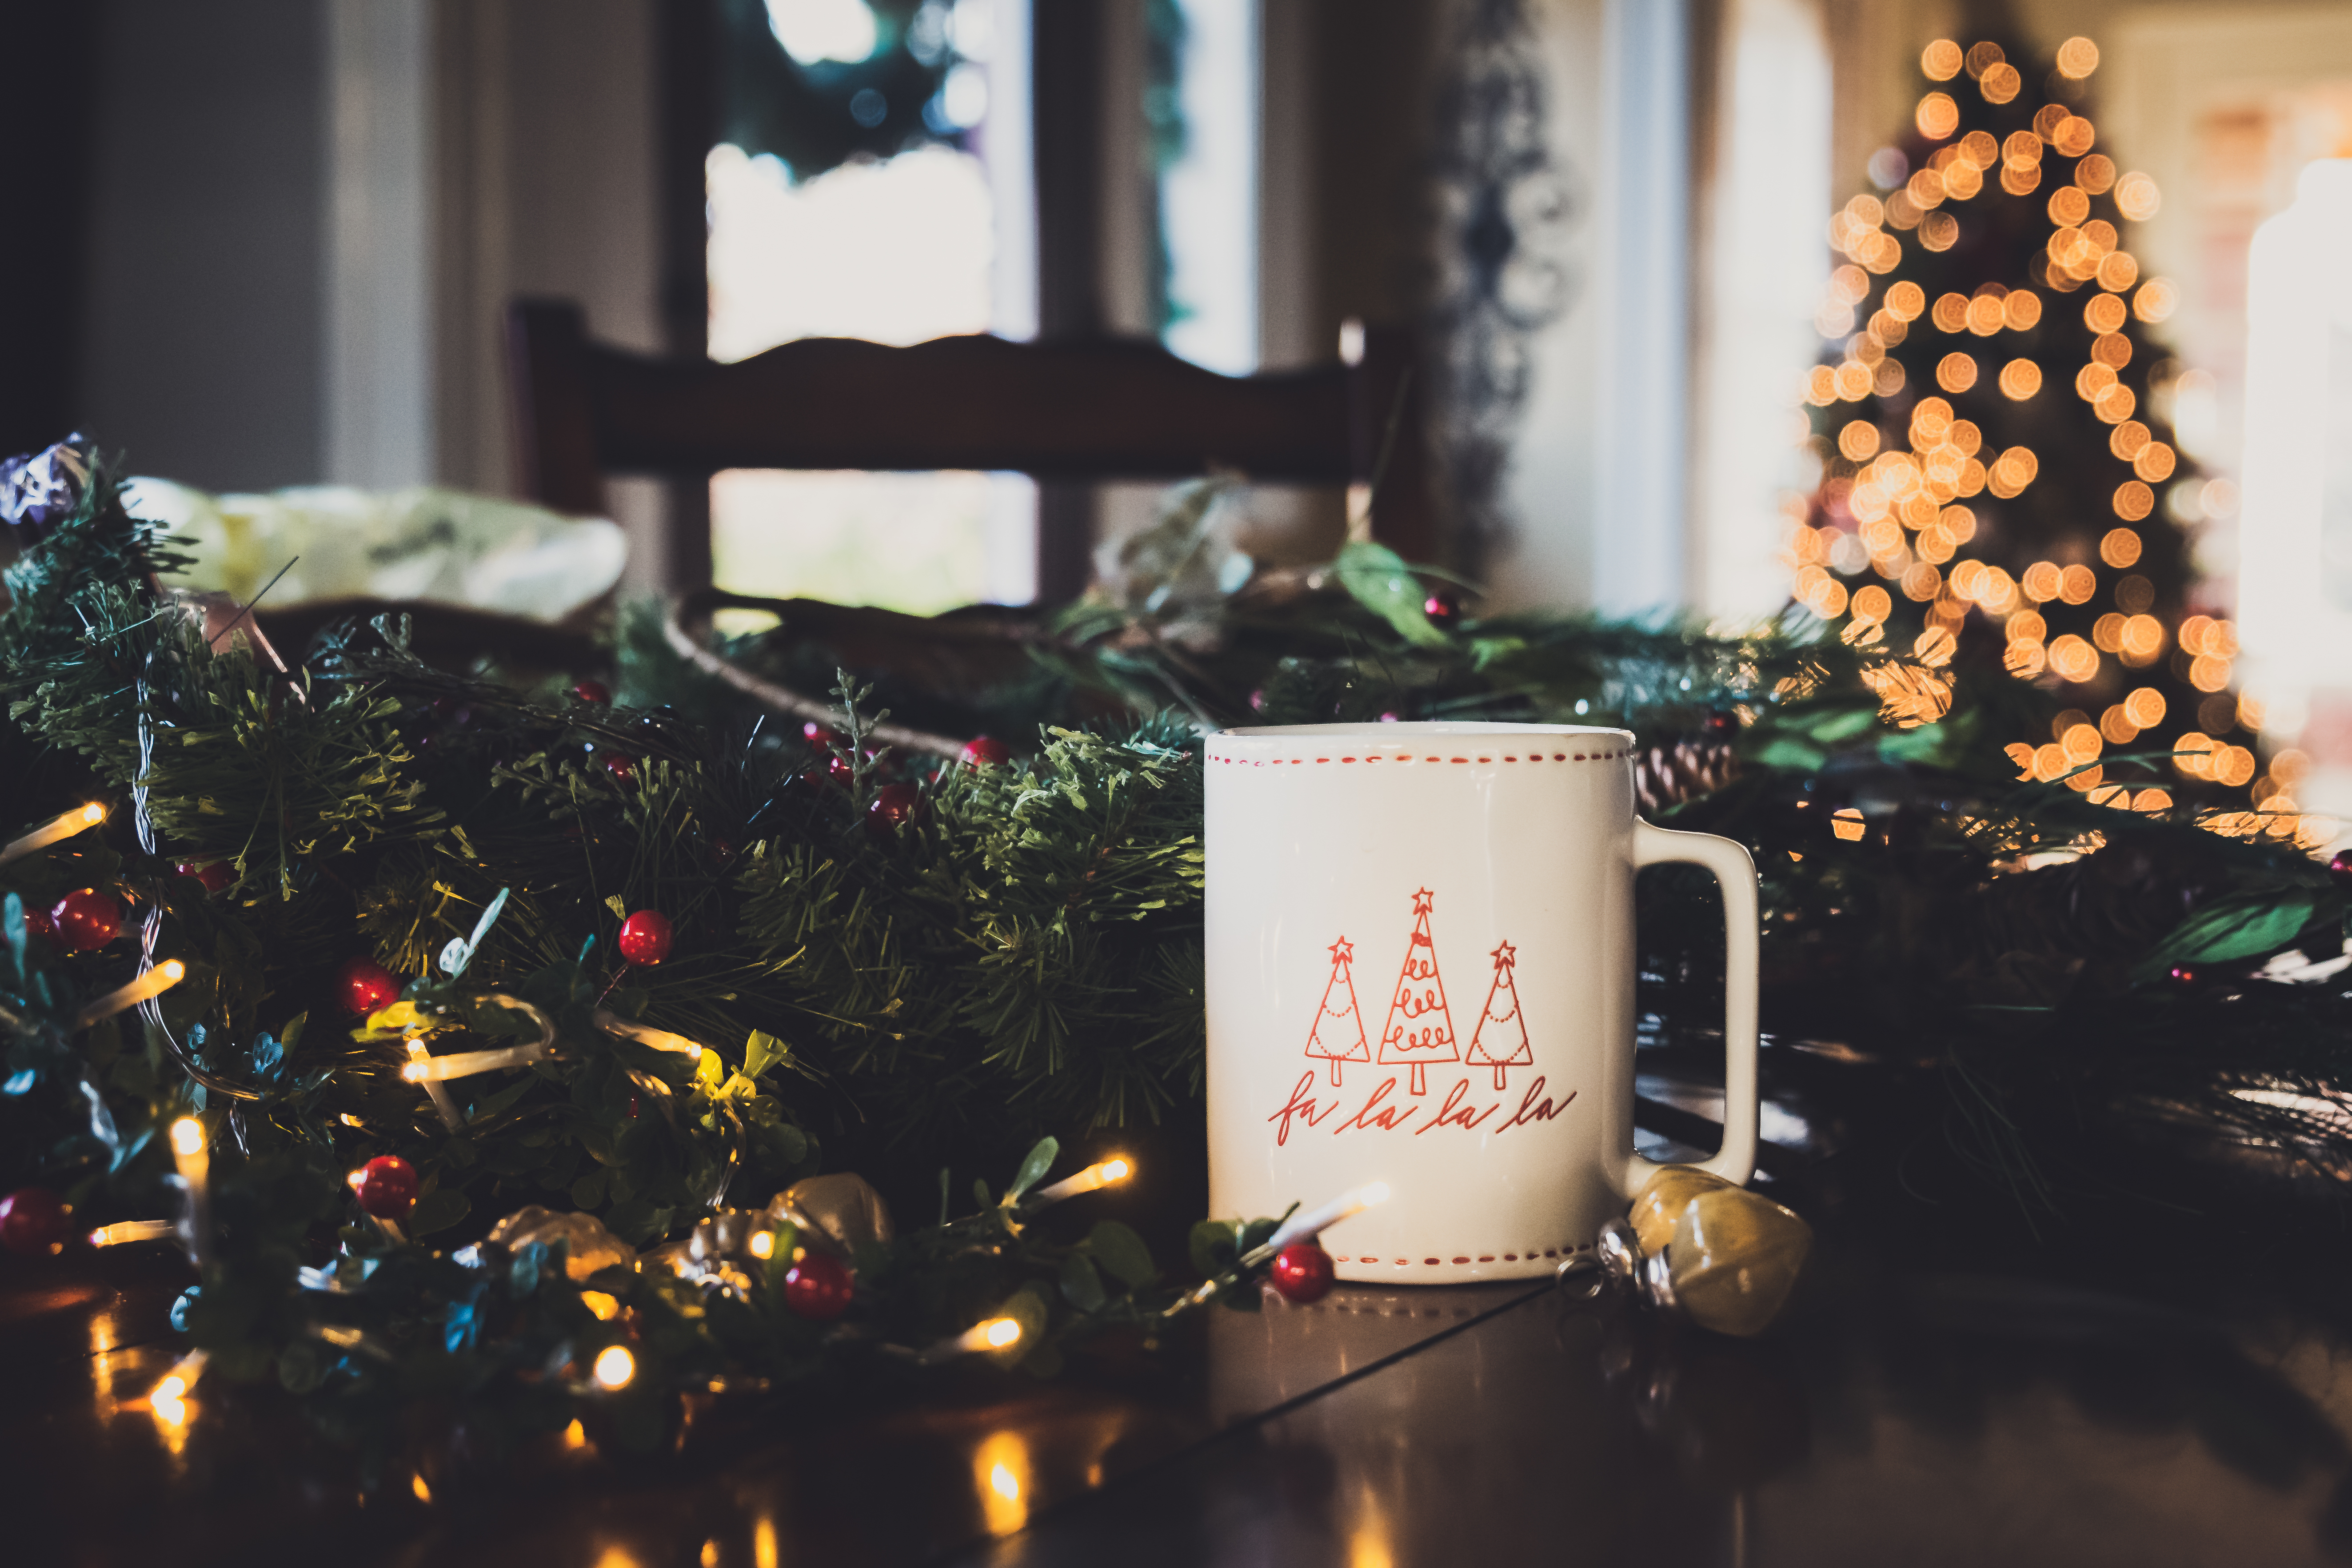
event, christmas decoration, holiday, christmas ornament, christmas tree, christmas eve, interior design, christmas, Holiday ornament, ornament, christmas lights, tradition, pine family, conifer, decoration, evergreen, fir, pine, silvertip fir, candle holder